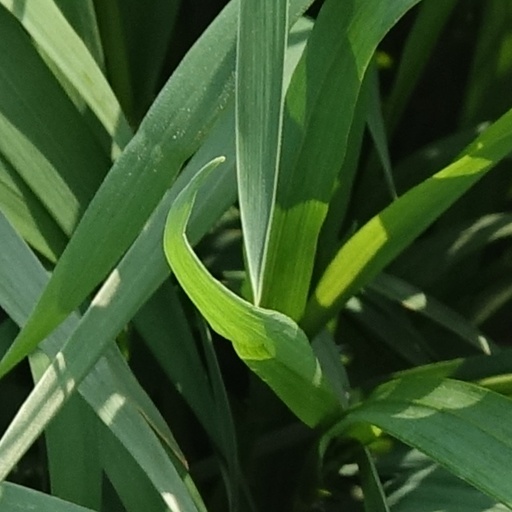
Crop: wheat